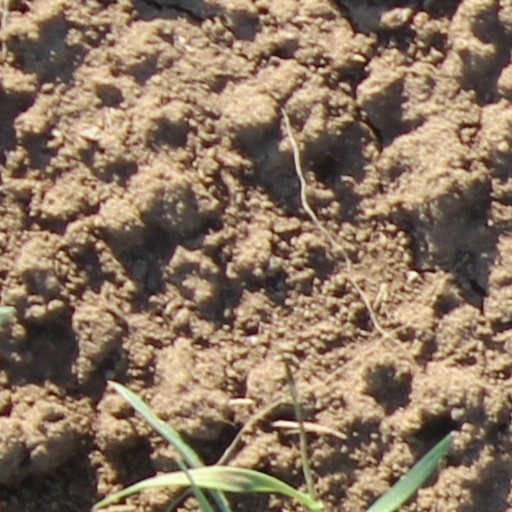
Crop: wheat